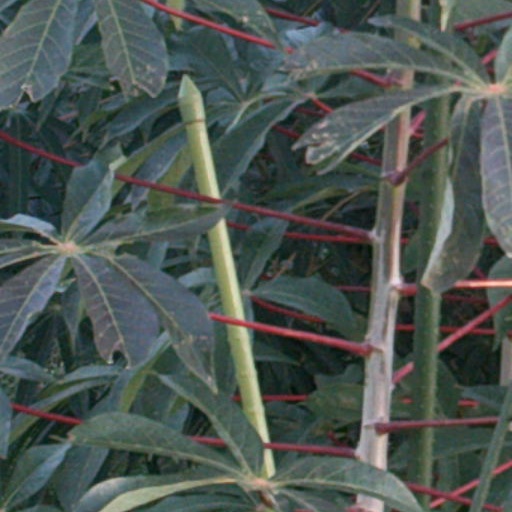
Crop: cassava